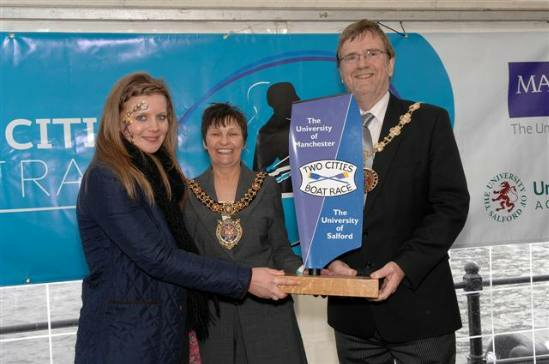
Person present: Yes